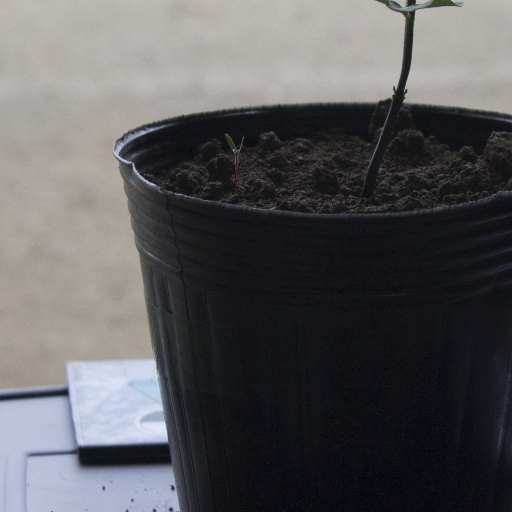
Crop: soybean